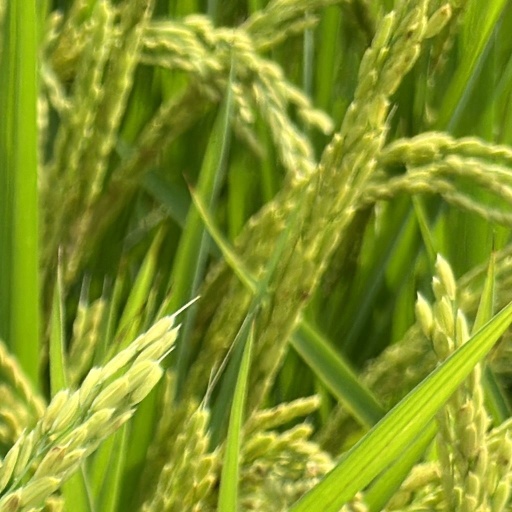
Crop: rice